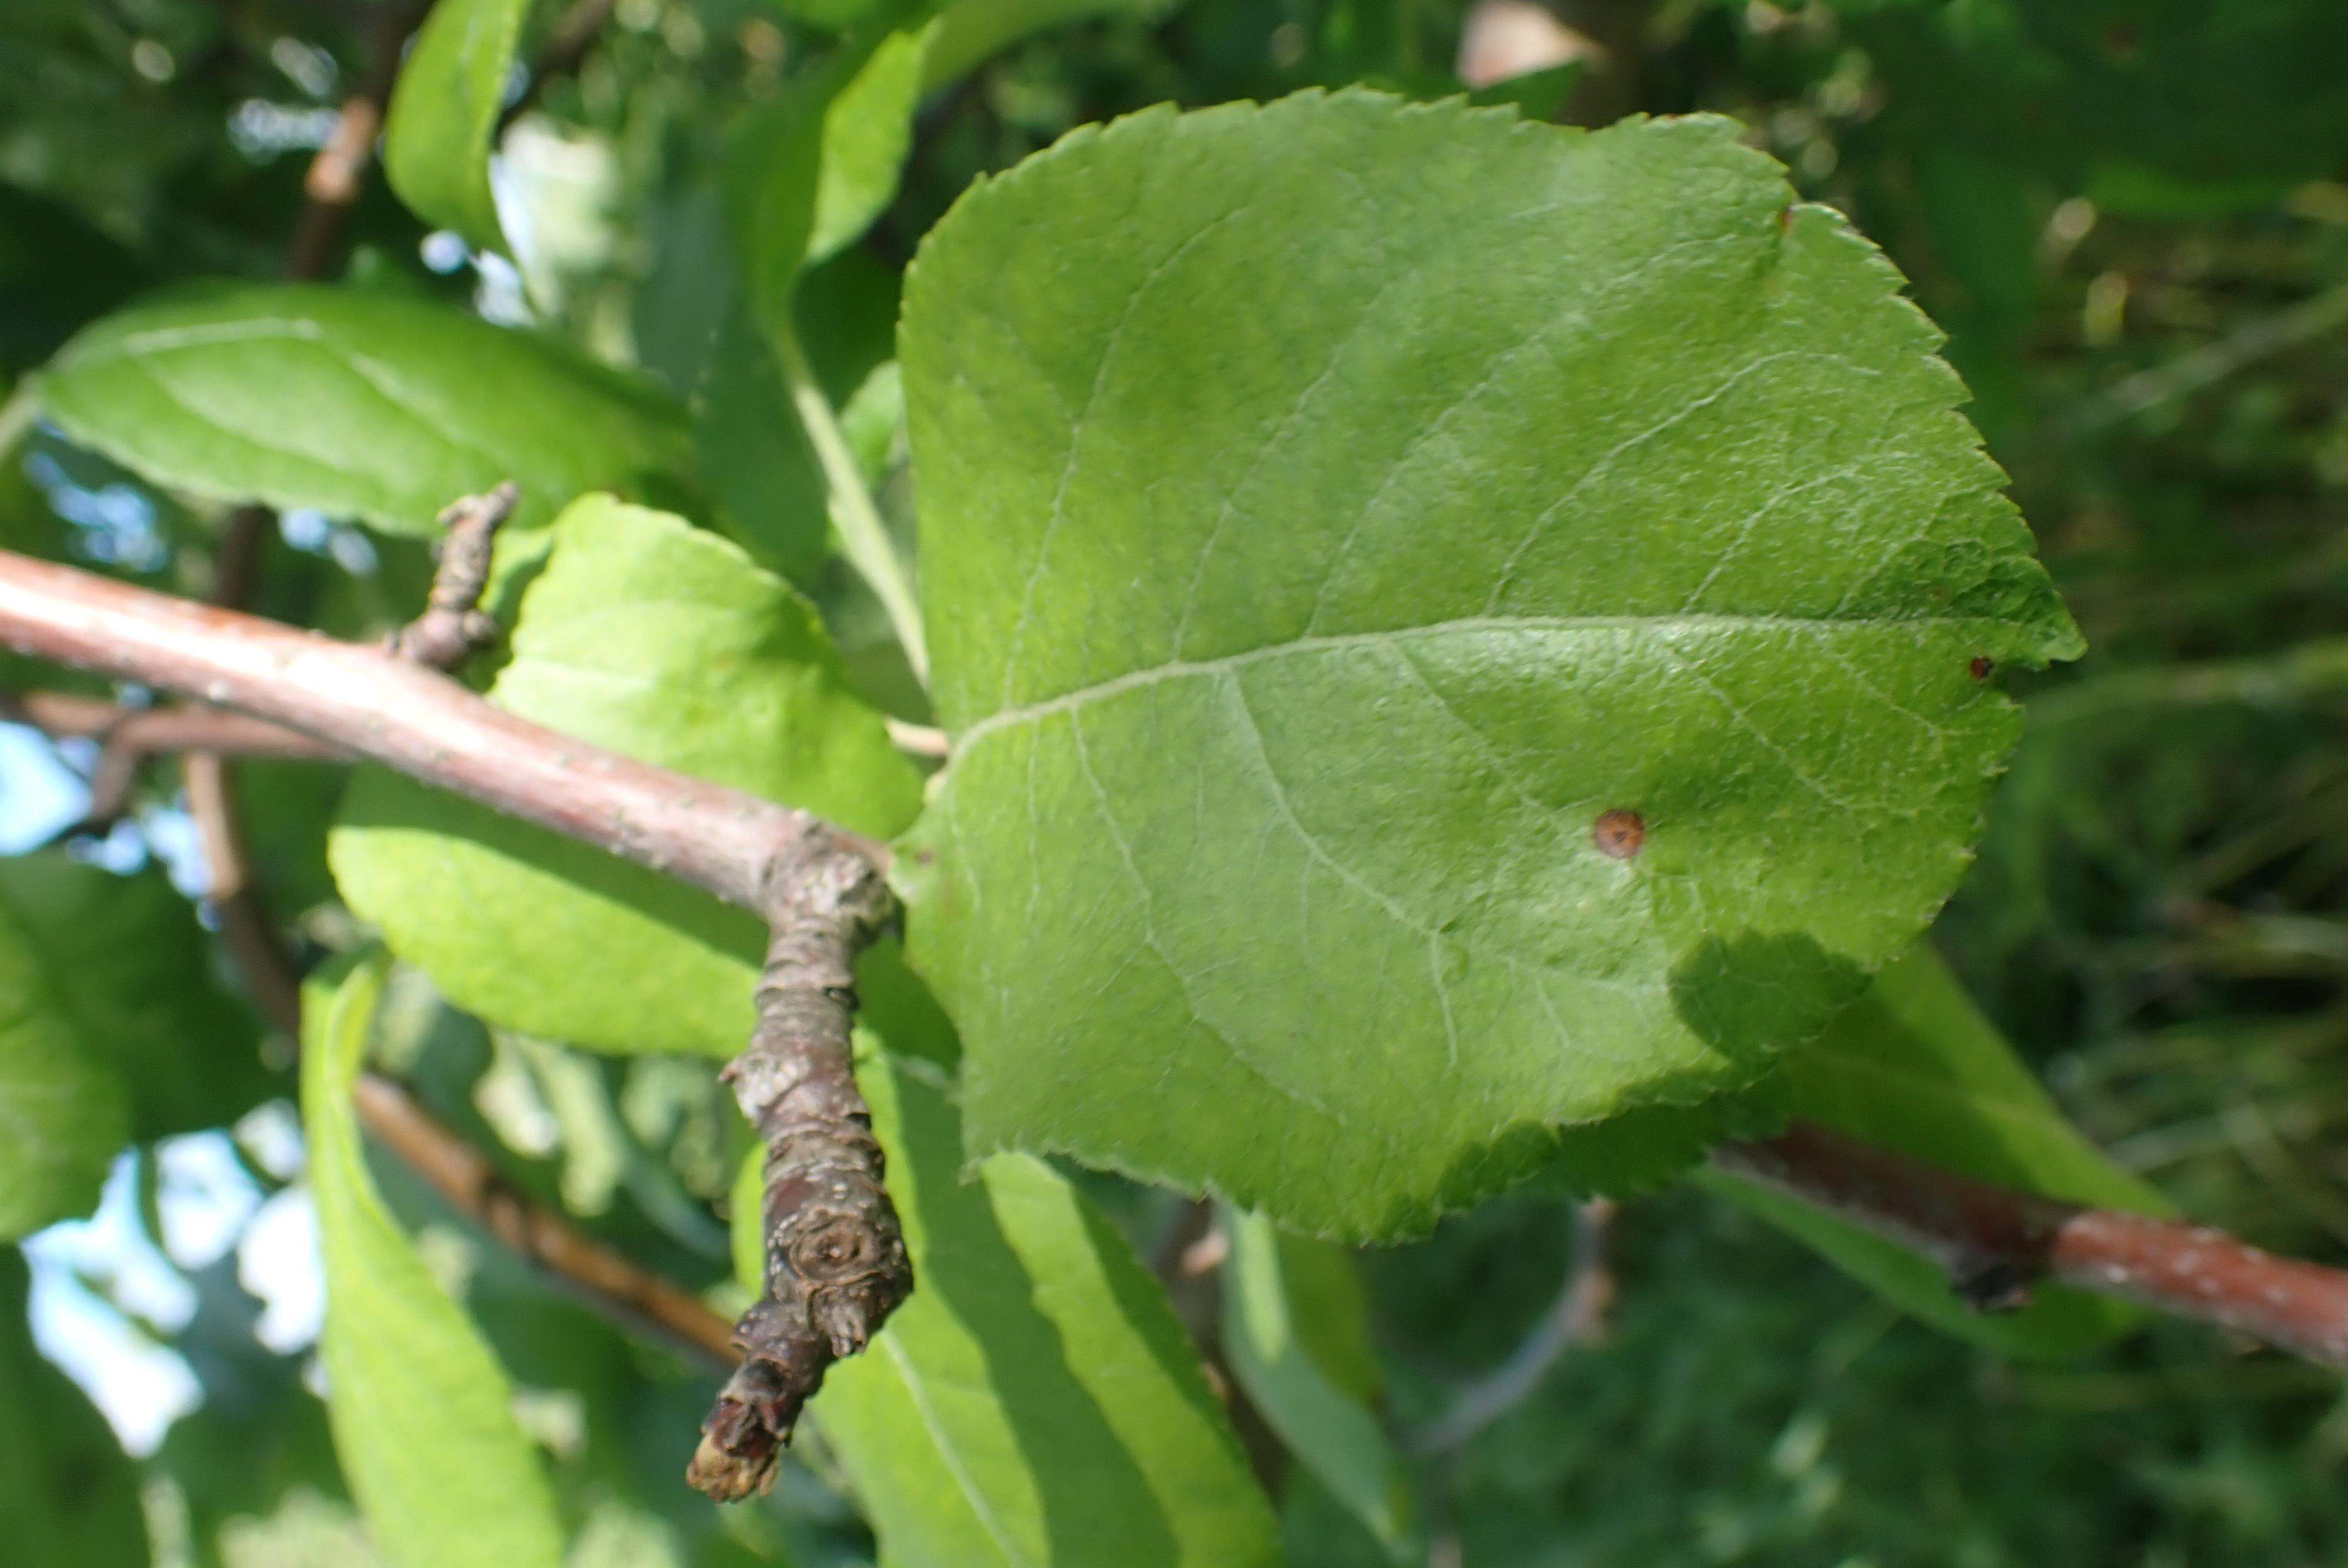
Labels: frog_eye_leaf_spot